2010 European Mountain Running Championships

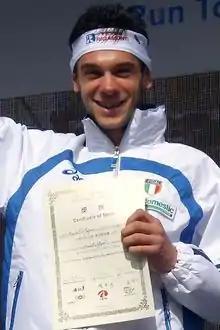
Marco De Gasperi reached the podium for the fourth consecutive time.

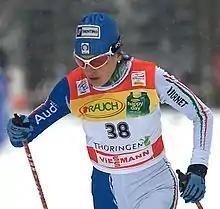
Italian cross-country skier Antonella Confortola came in fourth place.

A total of 24 nations had athletes which took part in the 2010 Championships. On top of this, Norway and Greece had observers present.